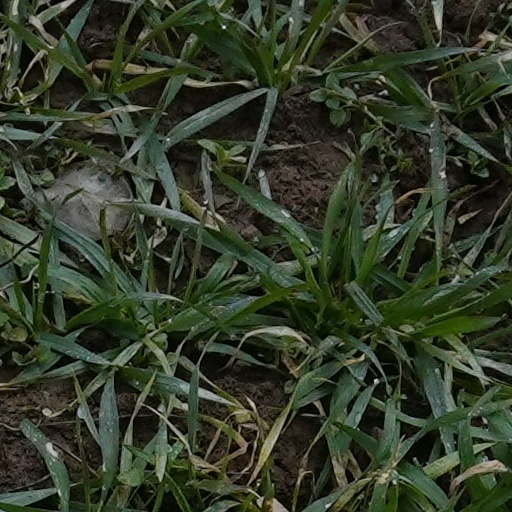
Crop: wheat